Pype Hayes Hall

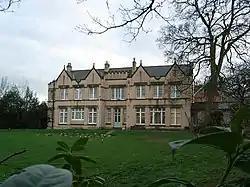
Pype Hayes Hall, home of the Bagot family.

Pype Hayes Hall is a former mansion house in the Pype Hayes area of Erdington, Birmingham, England. The hall's grounds now form Pype Hayes Park. It was formerly in the historic county of Warwickshire before being transferred into the new county of the West Midlands, along with the rest of the city, in 1974. It has grade II listed status.